Valley Forge Pilgrimage

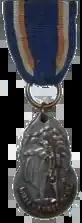
Medal

The Valley Forge Historical Trail is a 9-mile hiking trail through the Valley Forge National Park, the elevation gain of this trail is 833 feet. The hike starts and ends at the Valley Forge Visitor's Center. Hiking this trail as needed requires the use of a map, compass, along with the skills and abilities to use them, orienteering is also required. There is little access to water on the trail, although water can be retrieved about halfway through at the train station restrooms. It is normally advised that you bring your own water along as well.